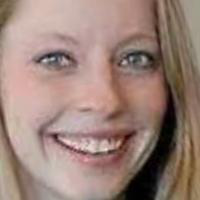
Age group: age 11-20